The Beekeeper (2024 film)

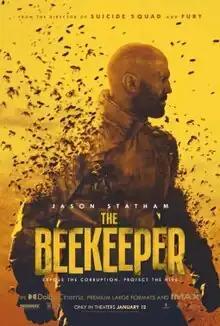
Theatrical release poster

The Beekeeper is a 2024 action thriller film produced and directed by David Ayer and written by Kurt Wimmer. It stars Jason Statham, Emmy Raver-Lampman, Josh Hutcherson, Bobby Naderi, Minnie Driver, Phylicia Rashad, and Jeremy Irons. The film follows a retired government assassin who sets out for revenge after his kind-hearted landlady falls victim to a phishing scam.